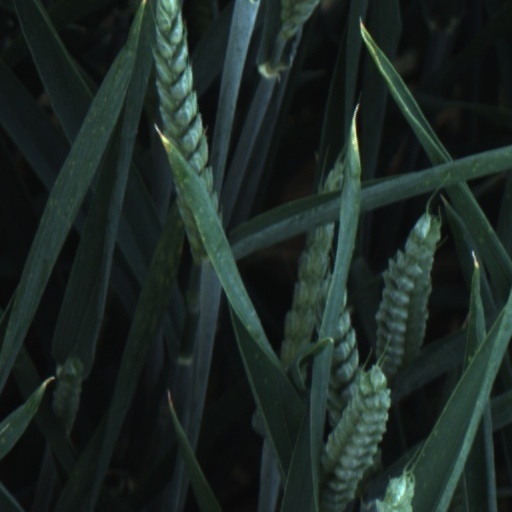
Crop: wheat